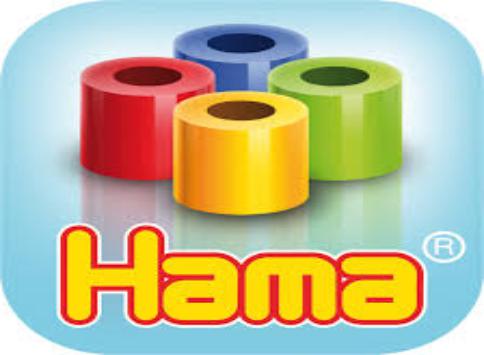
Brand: Hama
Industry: Electronic